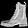
Label: Ankle boot